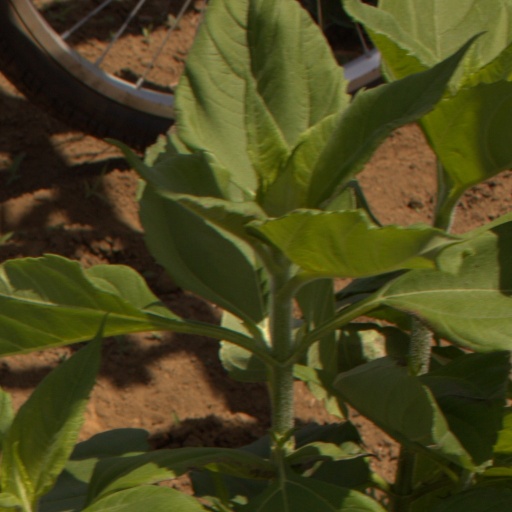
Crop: Jerusalem artichoke